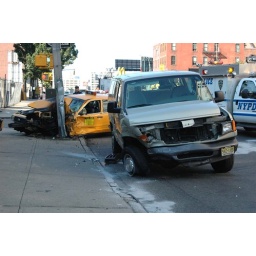
Taxi rests against the Lincoln Tunnel road sign